Later Roman Empire

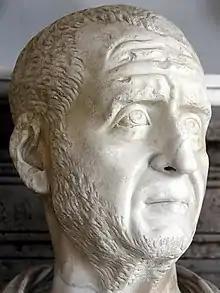
Bust of Emperor Decius, a staunch persecutor of Christians (Palazzo Nuovo, Capitoline Museums, Rome)

Looking back from the early 3rd century, the Roman historian Cassius Dio concluded that the Roman Empire had descended "from a kingdom of gold to one of iron and rust" after Emperor Marcus Aurelius' death in 180 AD. Cassius' words obviously reflect the Roman senators' aversion to the Severan emperors, because other written sources and archaeological evidence indicate that the empire recovered during their reign between 193 and 235. As a surviving element of Roman republican traditions, Roman emperors had been in theory no more than , or first among the senators during the first centuries of the monarchy. This notion of equality was manifest at the relatively high level of informality in the imperial court. Distance between emperors and Roman citizens increased and the ceremony of prostration was first documented during the Severans' reign. In 212, Emperor Caracalla granted full Roman citizenship to his all free subjects except for the , that is aliens who had been forced into submission or admitted to the empire.